Chrysorthenches virgata

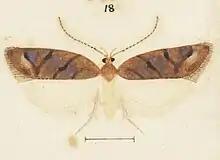
Illustration of female by Hudson.

The larvae can be distinguished from the similar looking larvae of "C. argentea" as "C. virgata" larvae lack the zigzag colour pattern. The adult moths can be distinguished from their New Zealand sister species as they have a bright ginger colouration of their forewings.